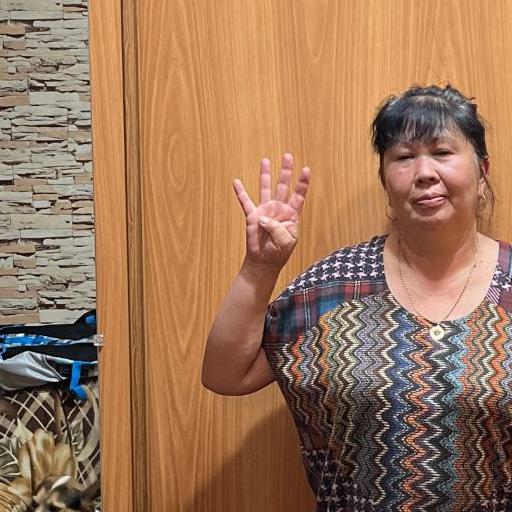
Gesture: four